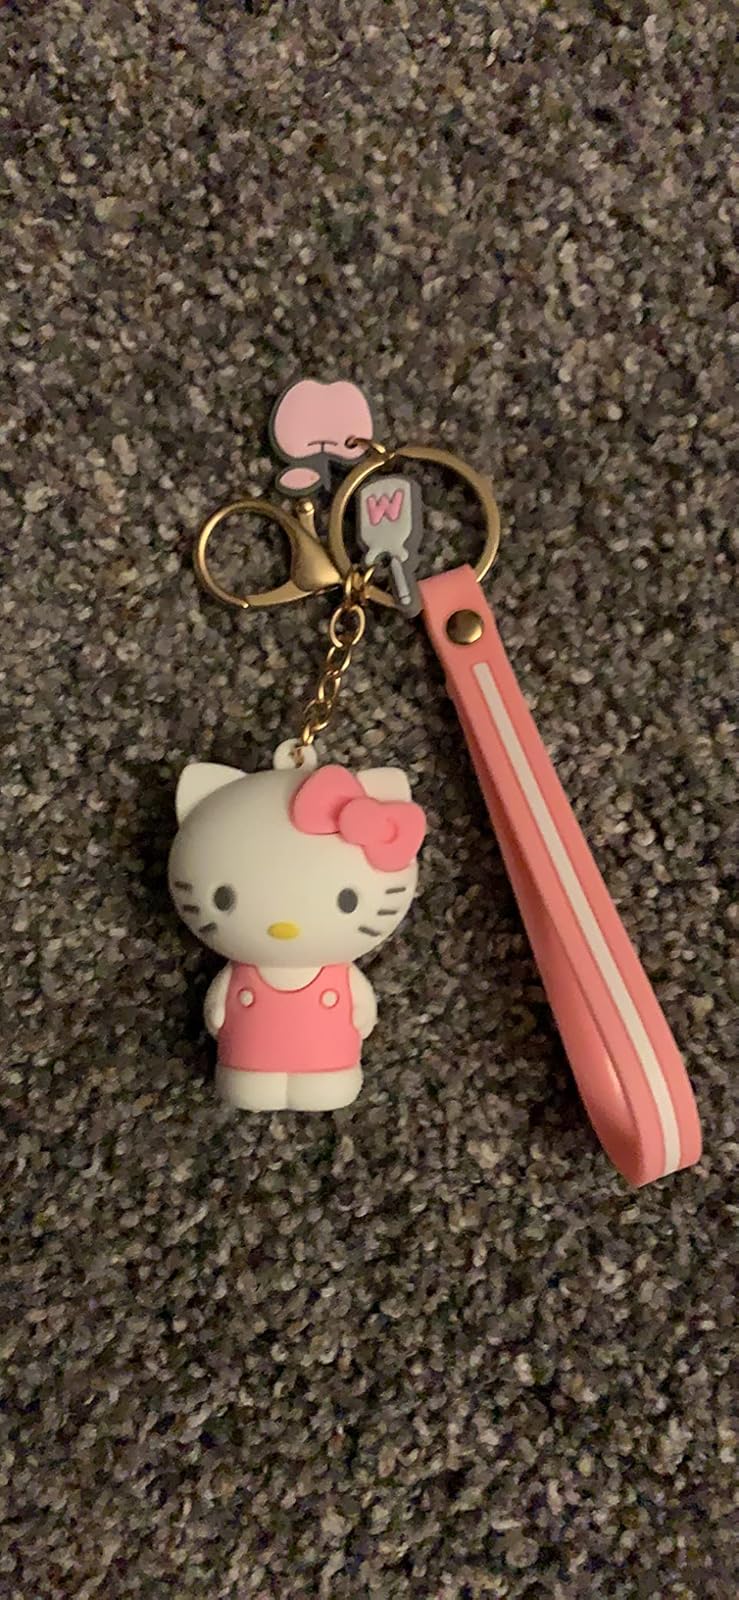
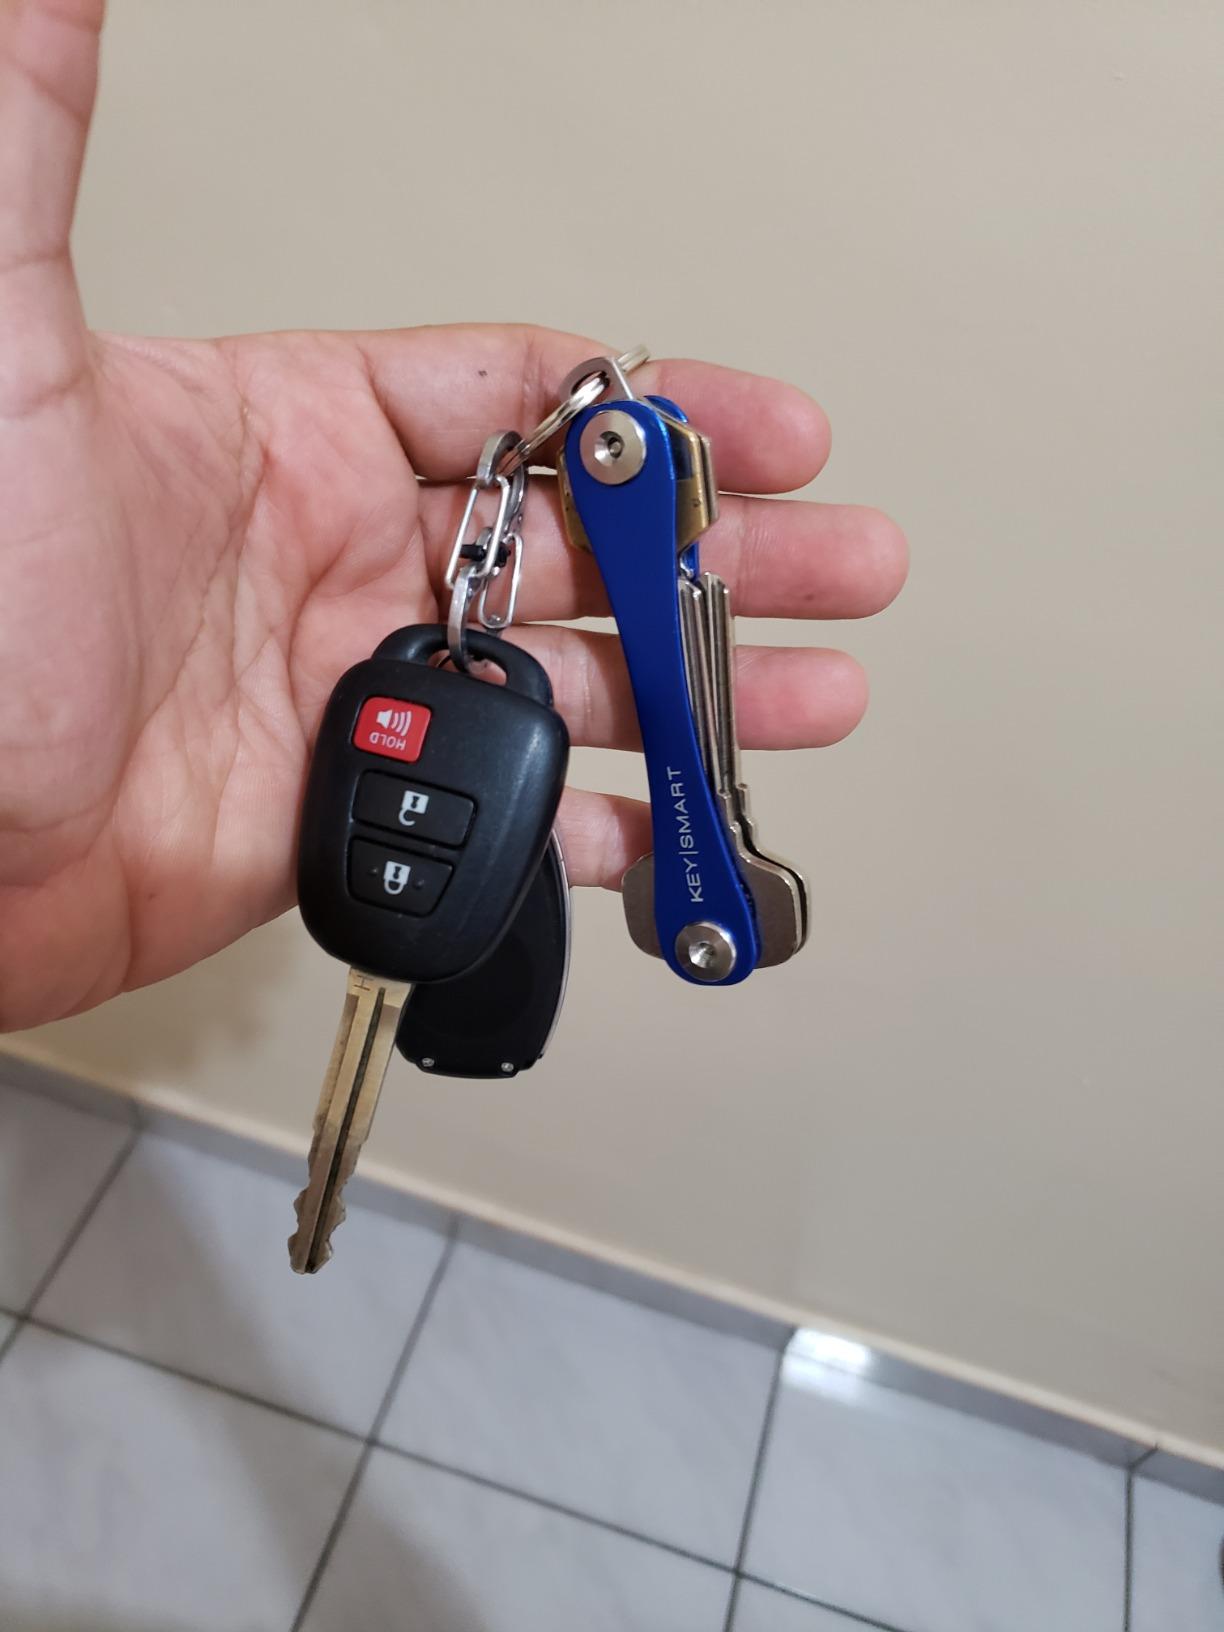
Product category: accessories_keychain
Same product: no